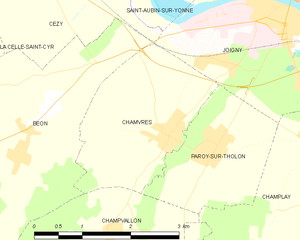
Carte des communes françaises Chamvres